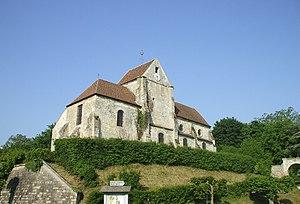
L’église Saint-Martin est une église catholique paroissiale située à Vallangoujard, dans le Val-d'Oise. Située sur un éperon rocheux au centre du village, au carrefour des routes départementales 927 et 64, elle domine la vallée du Sausseron. L'édifice de la seconde moitié du XIIᵉ siècle et du début du XIIIᵉ siècle se compose d'une nef de deux travées ; de la base du clocher ; et d'un chœur à chevet plat. L'unique bas-côté, au sud, a été reconstruit au XVIIIᵉ siècle. À l'extérieur, le portail gothique du XIIIᵉ siècle est remarquable, et l'élévation nord de la nef reste très proche de son état d'origine. Elle est épaulée par des contreforts à ressauts caractéristiques du style gothique primitif, et des oculi tiennent lieu de fenêtres hautes. La comparaison de cette élévation avec l'espace intérieur, où chaque travée possède de grandes arcades malgré l'absence d'un bas-côté au nord, soulève la question du projet du début du XIIIᵉ siècle : soit la mise en œuvre des bas-côtés était reportée à une date ultérieure, ce qui explique les contreforts ordinaires pour l'époque ; soit les bas-côtés devaient être construits à l'économique, à l'instar du bas-côté du XVIIIᵉ siècle.
Vallangoujard est une commune française située dans le département du Val-d'Oise en région Île-de-France. Ses habitants sont appelés les Vallangoujardois.
Cet article recense les monuments historiques français classés en 1915.